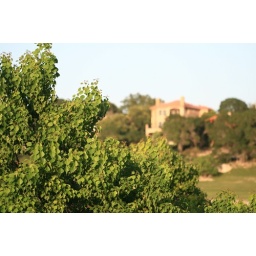
just another lake house in the distance